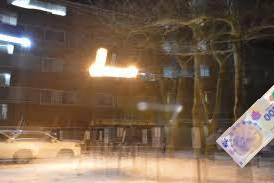
Denominación: 100